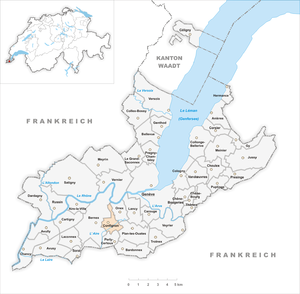
Confignon est une commune suisse du canton de Genève.